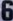
Number: 6